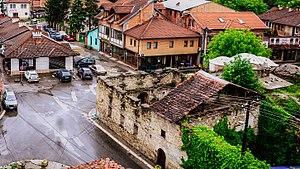
Cet article recense les monuments culturels du district de Raška en Serbie.
Les monuments culturels de grande importance sont les monuments de Serbie qui, par leur valeur, bénéficient d'un haut degré de protection.
Le vieux hammam à Novi Pazar se trouve Novi Pazar, dans le district de Raška, en Serbie. Il est inscrit sur la liste des monuments culturels de grande importance de la République de Serbie.